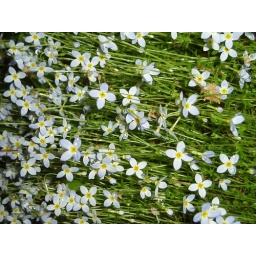
growing out of the moss on a rock below Looking glass